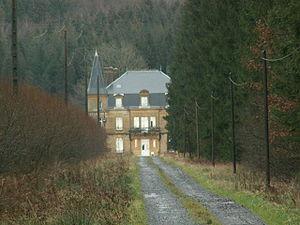
Michel Fourniret, né le 4 avril 1942 à Sedan, est un violeur, pédocriminel et tueur en série français auteur de crimes commis principalement sur des jeunes filles en France et en Belgique.